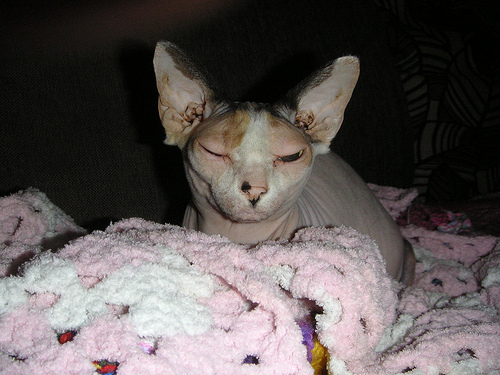
Animal: cat
Breed: Sphynx